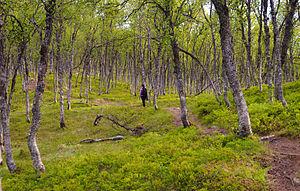
Les Alpes scandinaves ou Scandes sont une chaîne de montagnes s'étendant tout le long de la côte ouest de la péninsule Scandinave. Elles couvrent l'essentiel de la Norvège, le Nord-Ouest et l'Ouest de la Suède ainsi qu'une toute petite partie de l'Extrême-Nord de la Finlande. Il s'agit d'une des plus importantes chaînes de montagnes d'Europe, s'étirant du sud-ouest au nord-est sur 1 700 km, avec une largeur maximale de 300 km. La chaîne possède deux zones de haute altitude, une au sud de la Norvège, autour du Jotunheimen où se trouve le Galdhøpiggen, point culminant de la chaîne et du pays concerné, et une autre dans le Nord de la Suède, avec le Kebnekaise, point culminant du pays — le point culminant de Finlande se trouve aussi dans la chaîne : il s'agit du Halti.